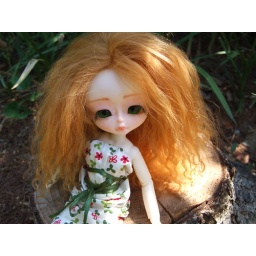
Custom face up and handmade dress by Junipa! THANKS!